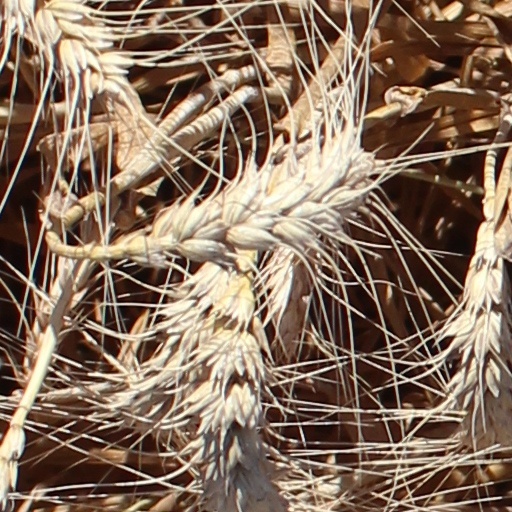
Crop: wheat